Louis Hayet

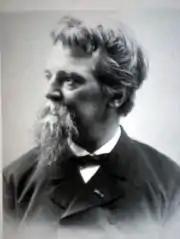
Louis Hayet(date unknown)

Louis Hayet (29 August 1864, Pontoise – 27 December 1940, Cormeilles-en-Parisis) was a French Post-Impressionist painter.